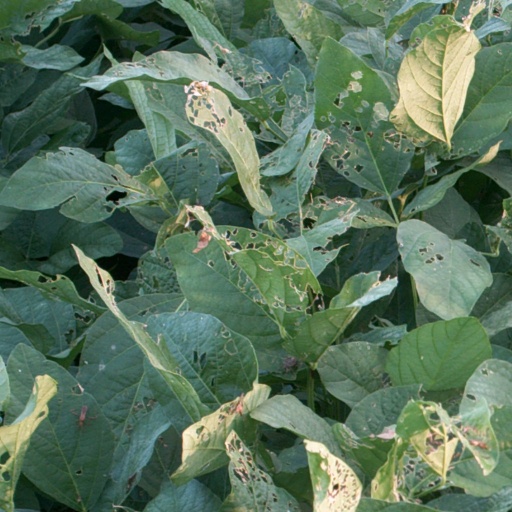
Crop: soybean